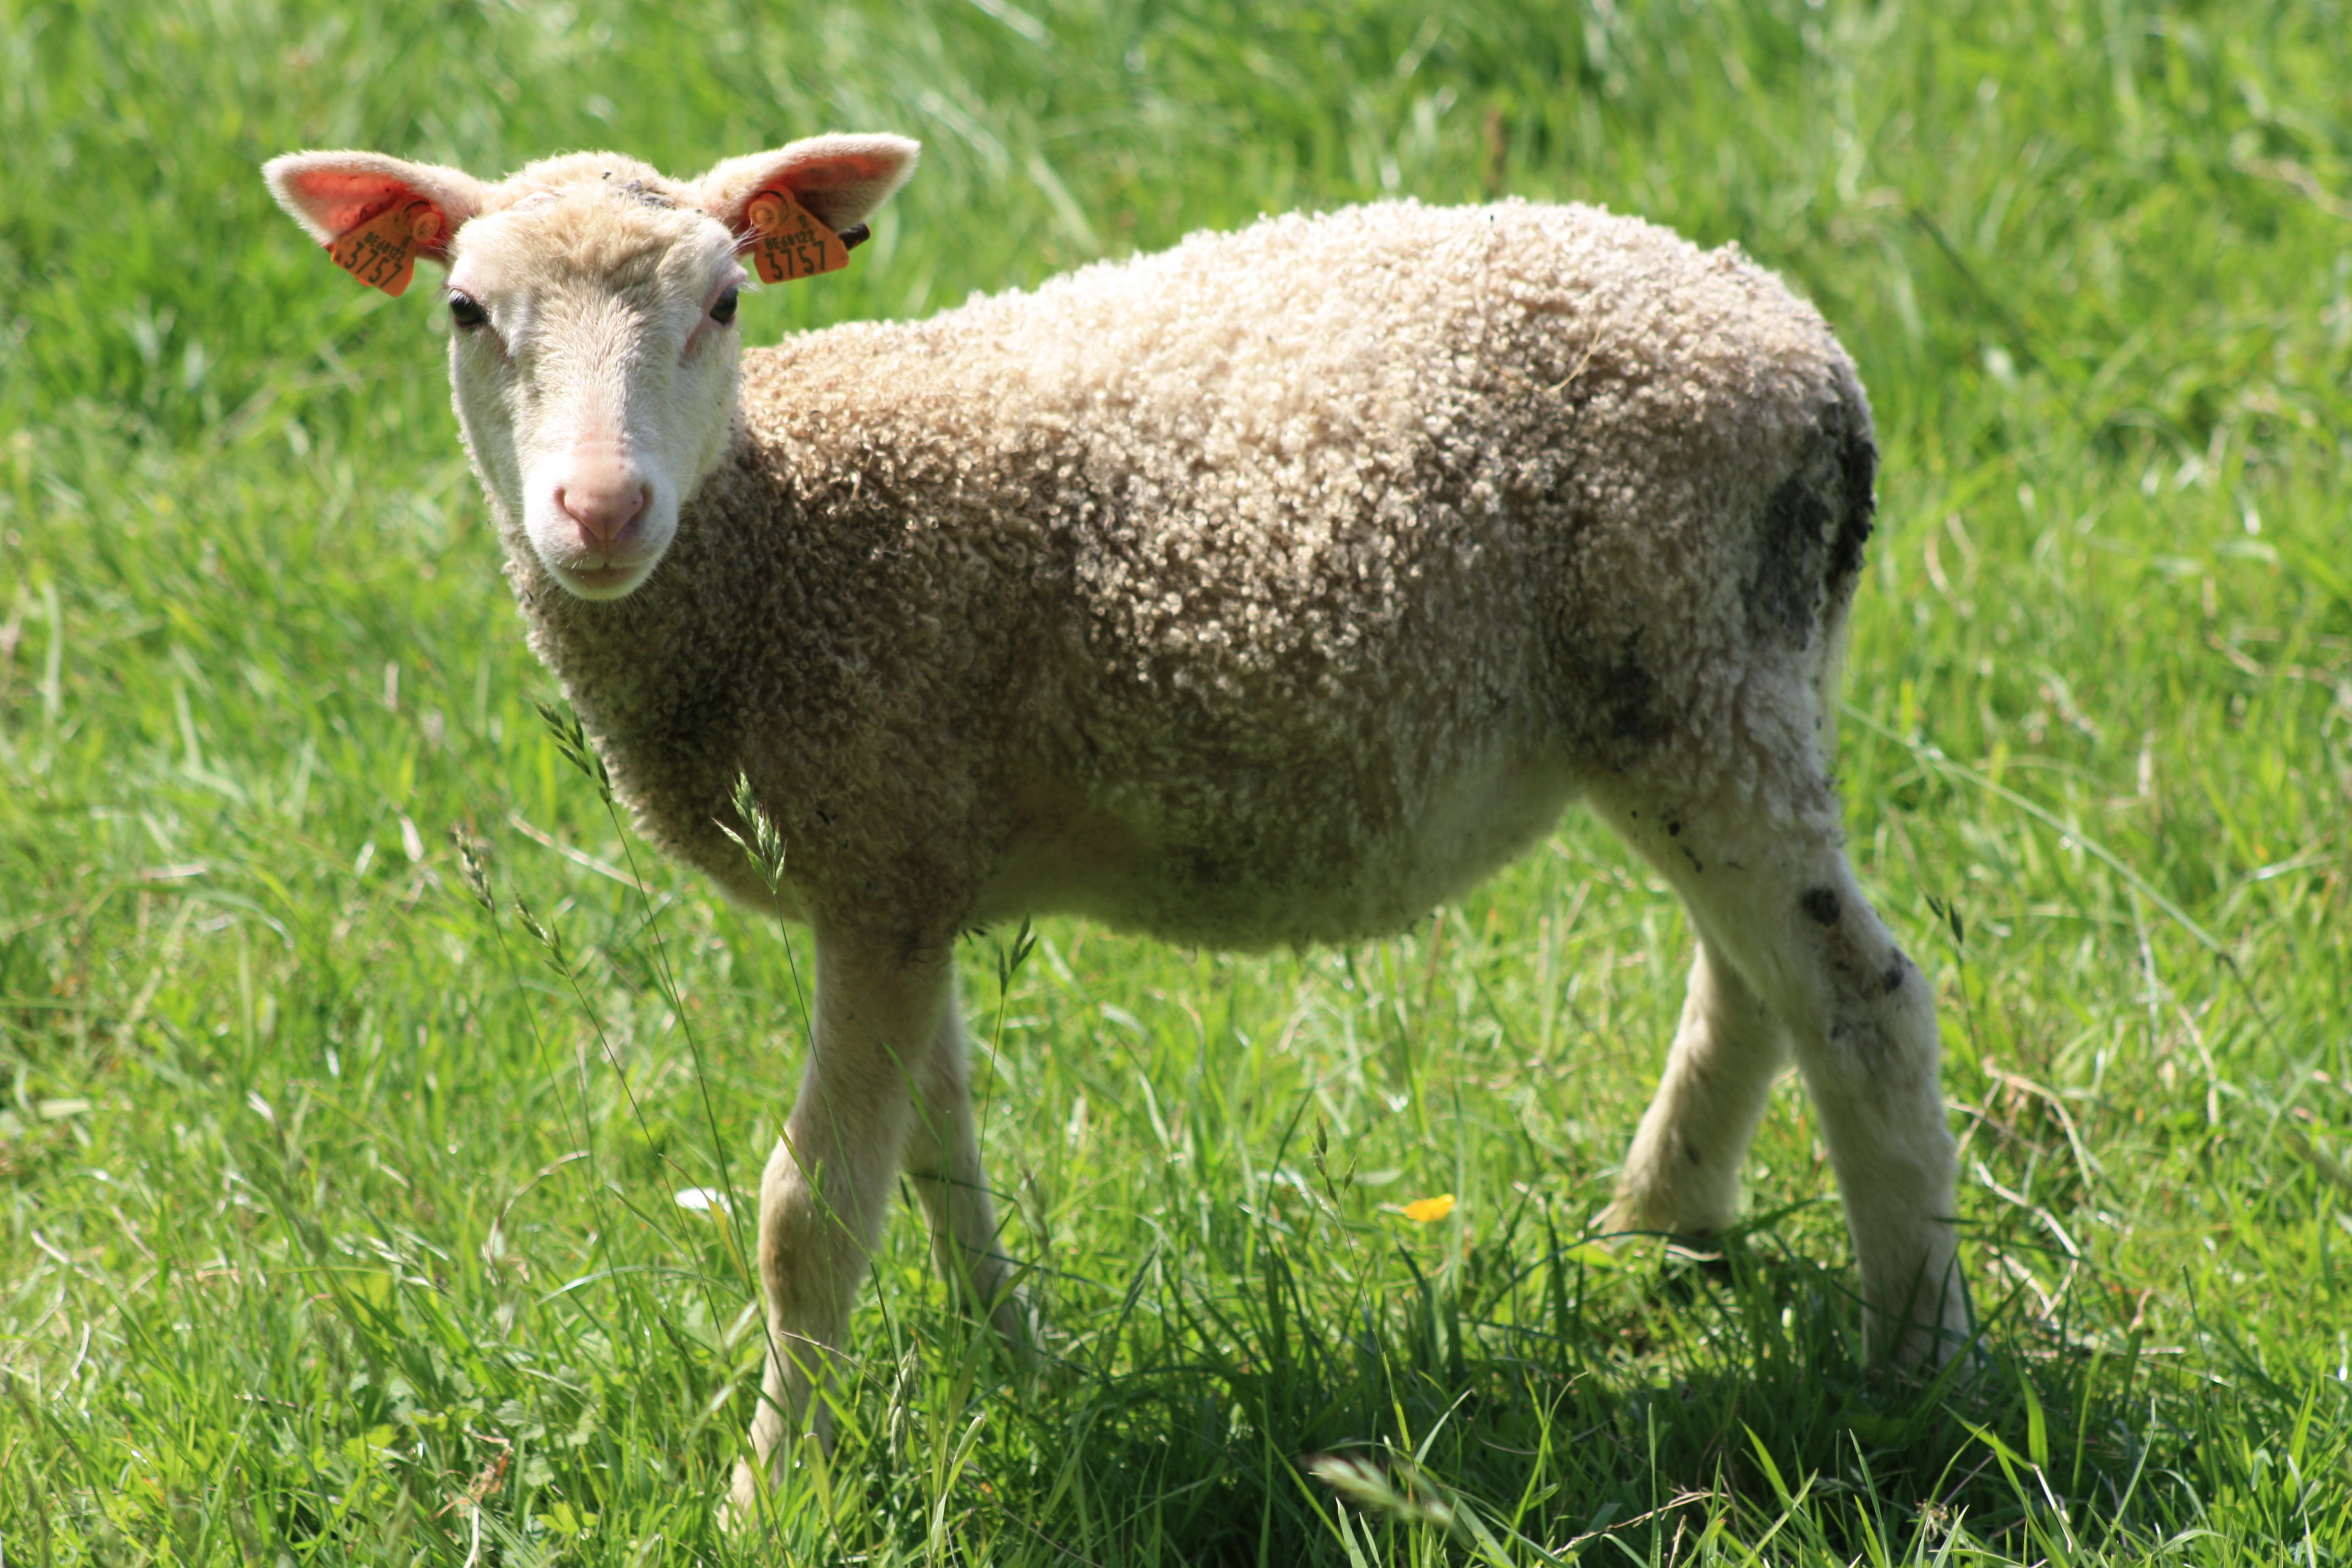
nature, grass, field, meadow, wildlife, pasture, grazing, sheep, mammal, fauna, lamb, grassland, animals, vertebrate, sheeps, bighorn